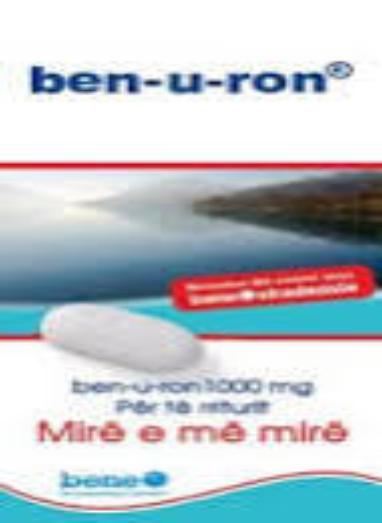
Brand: benuron
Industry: Medical